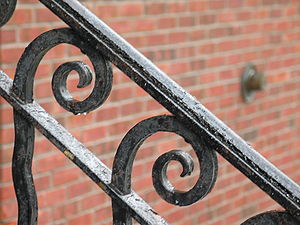
Smedejern
Et gelænder af smedejern
Smedejern er en jerntype, der har et lavt kulstofindhold, men et højt slaggeindhold.